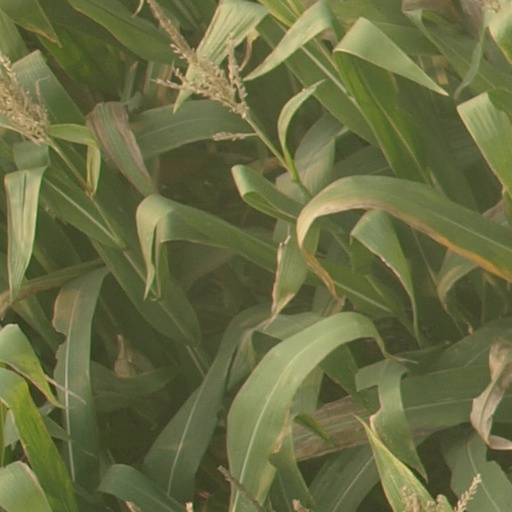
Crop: maize; corn